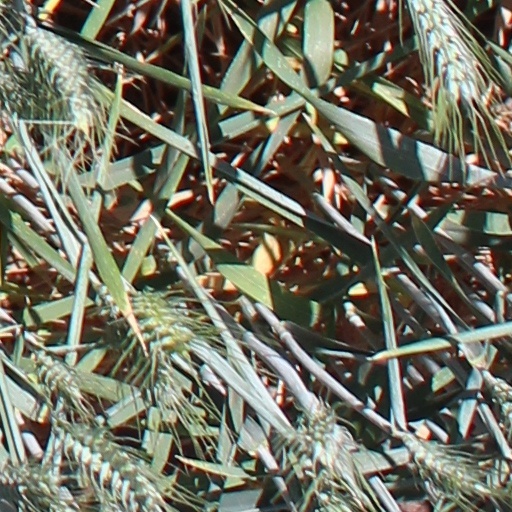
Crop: wheat